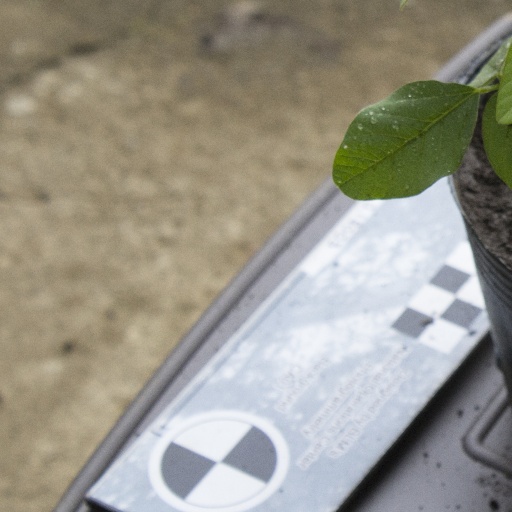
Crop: soybean